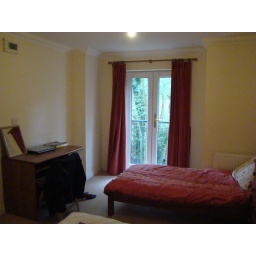
Raya's bed and desk, and the balcony doors in our bedroom.